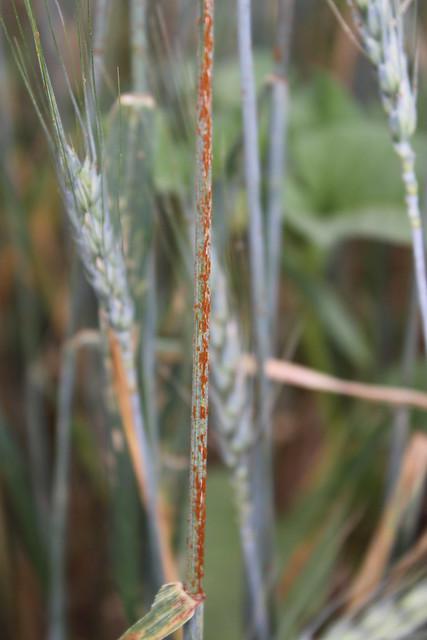
Plant: Wheat
Disease: wheat stem rust